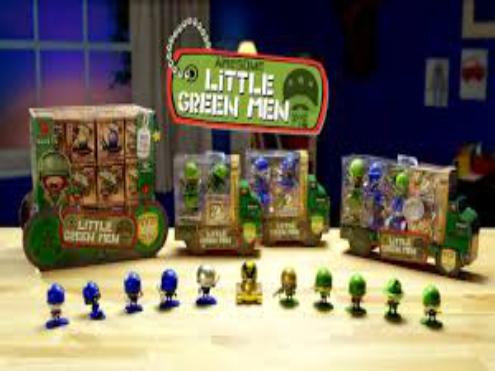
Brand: little green men
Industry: Leisure